San Luis Gonzaga Parish Church

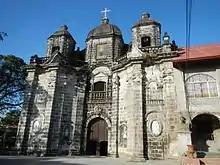
Church façade in 2015

San Luis Gonzaga Parish Church, commonly known as San Luis Church, is a 19th-century Baroque Roman Catholic church located at Brgy. Sta. Cruz Poblacion, San Luis, Pampanga, Philippines. The parish church, dedicated to Saint Aloysius Gonzaga, is under the Archdiocese of San Fernando.